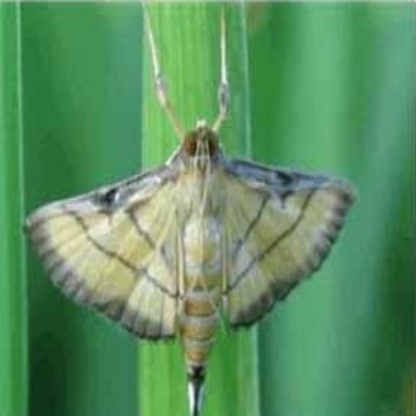
Nhãn: Sâu cuốn lá nhỏ ( Rice leaf folder)